Lyderhorn

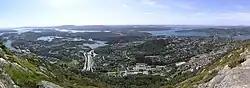
Lyderhorn view towards west

Folklore has it that Lyderhorn was a gathering location for witches on Midsummer night, Valborg night (the night of May 1), and at Yule.